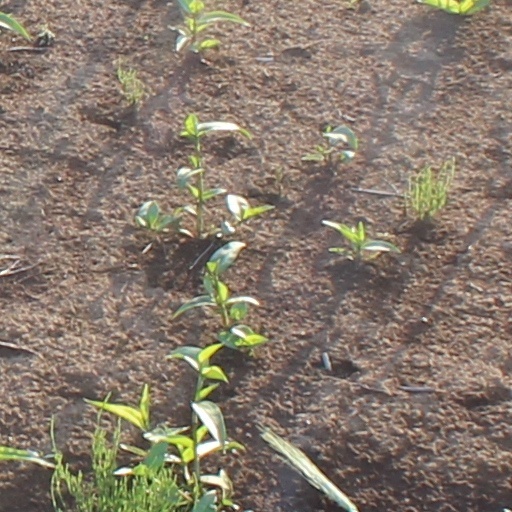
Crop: wheat